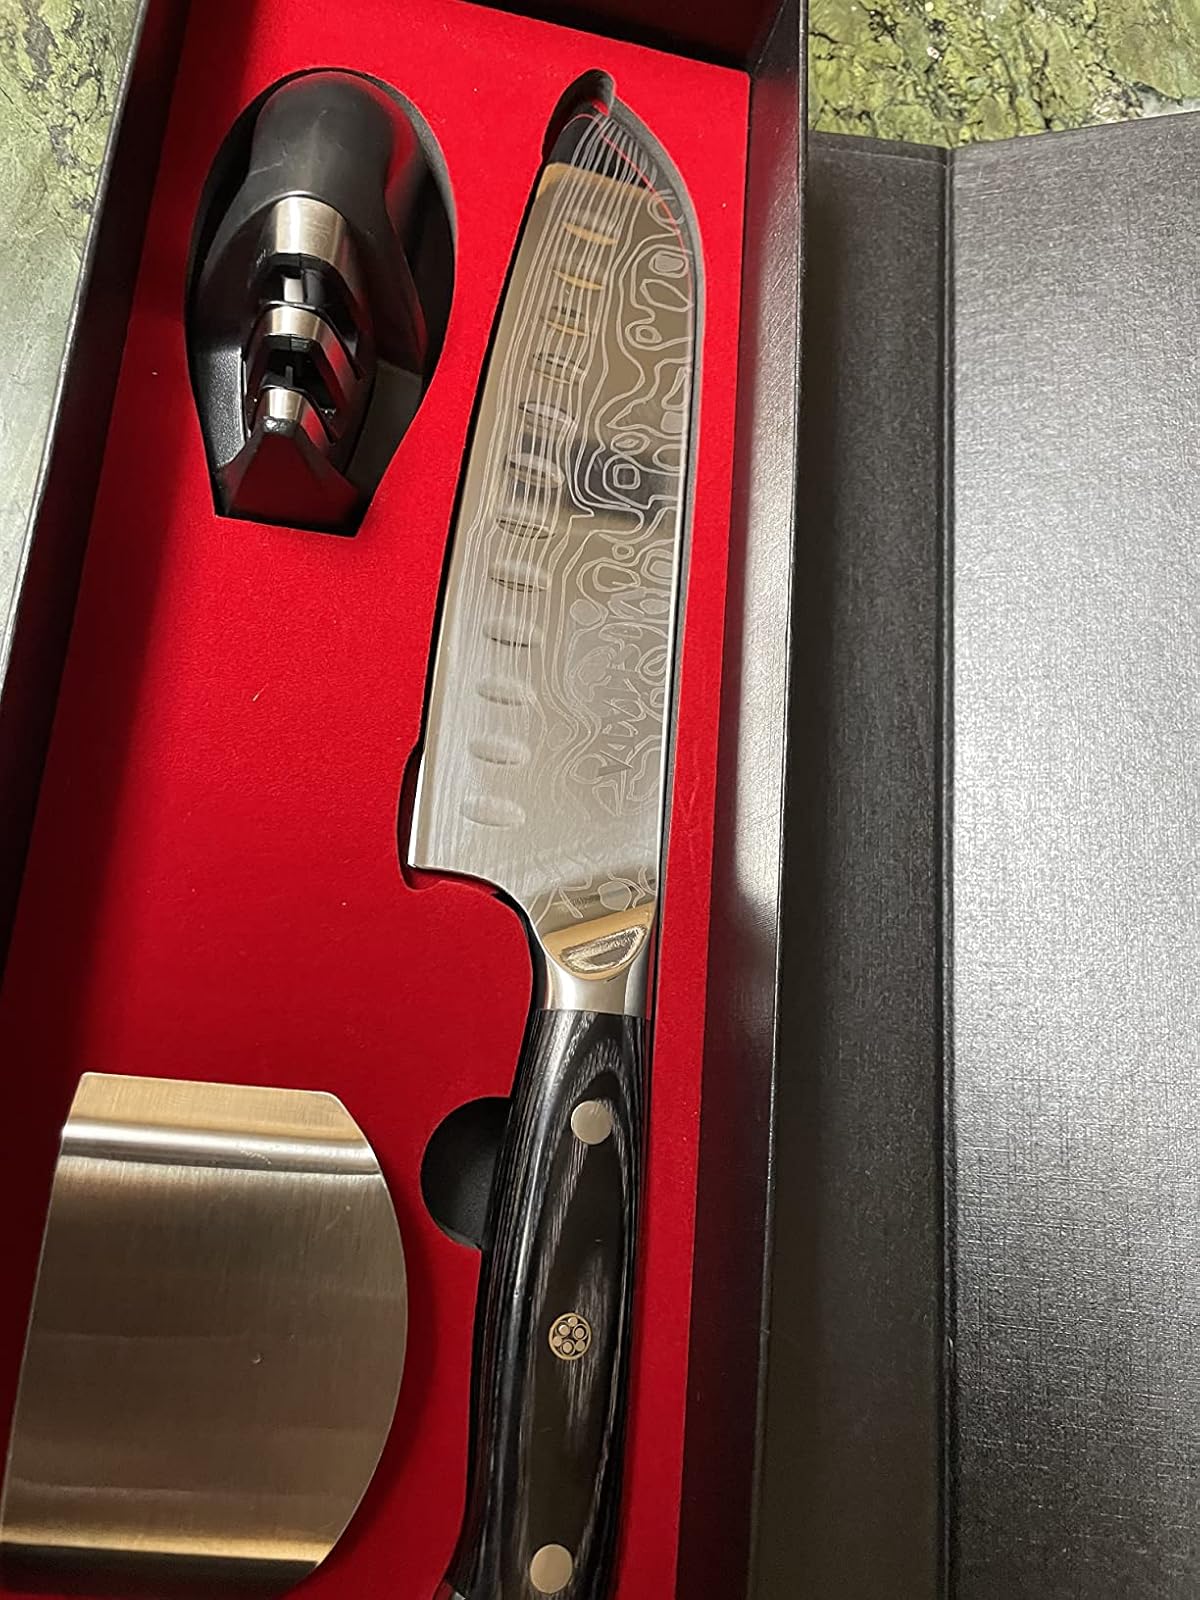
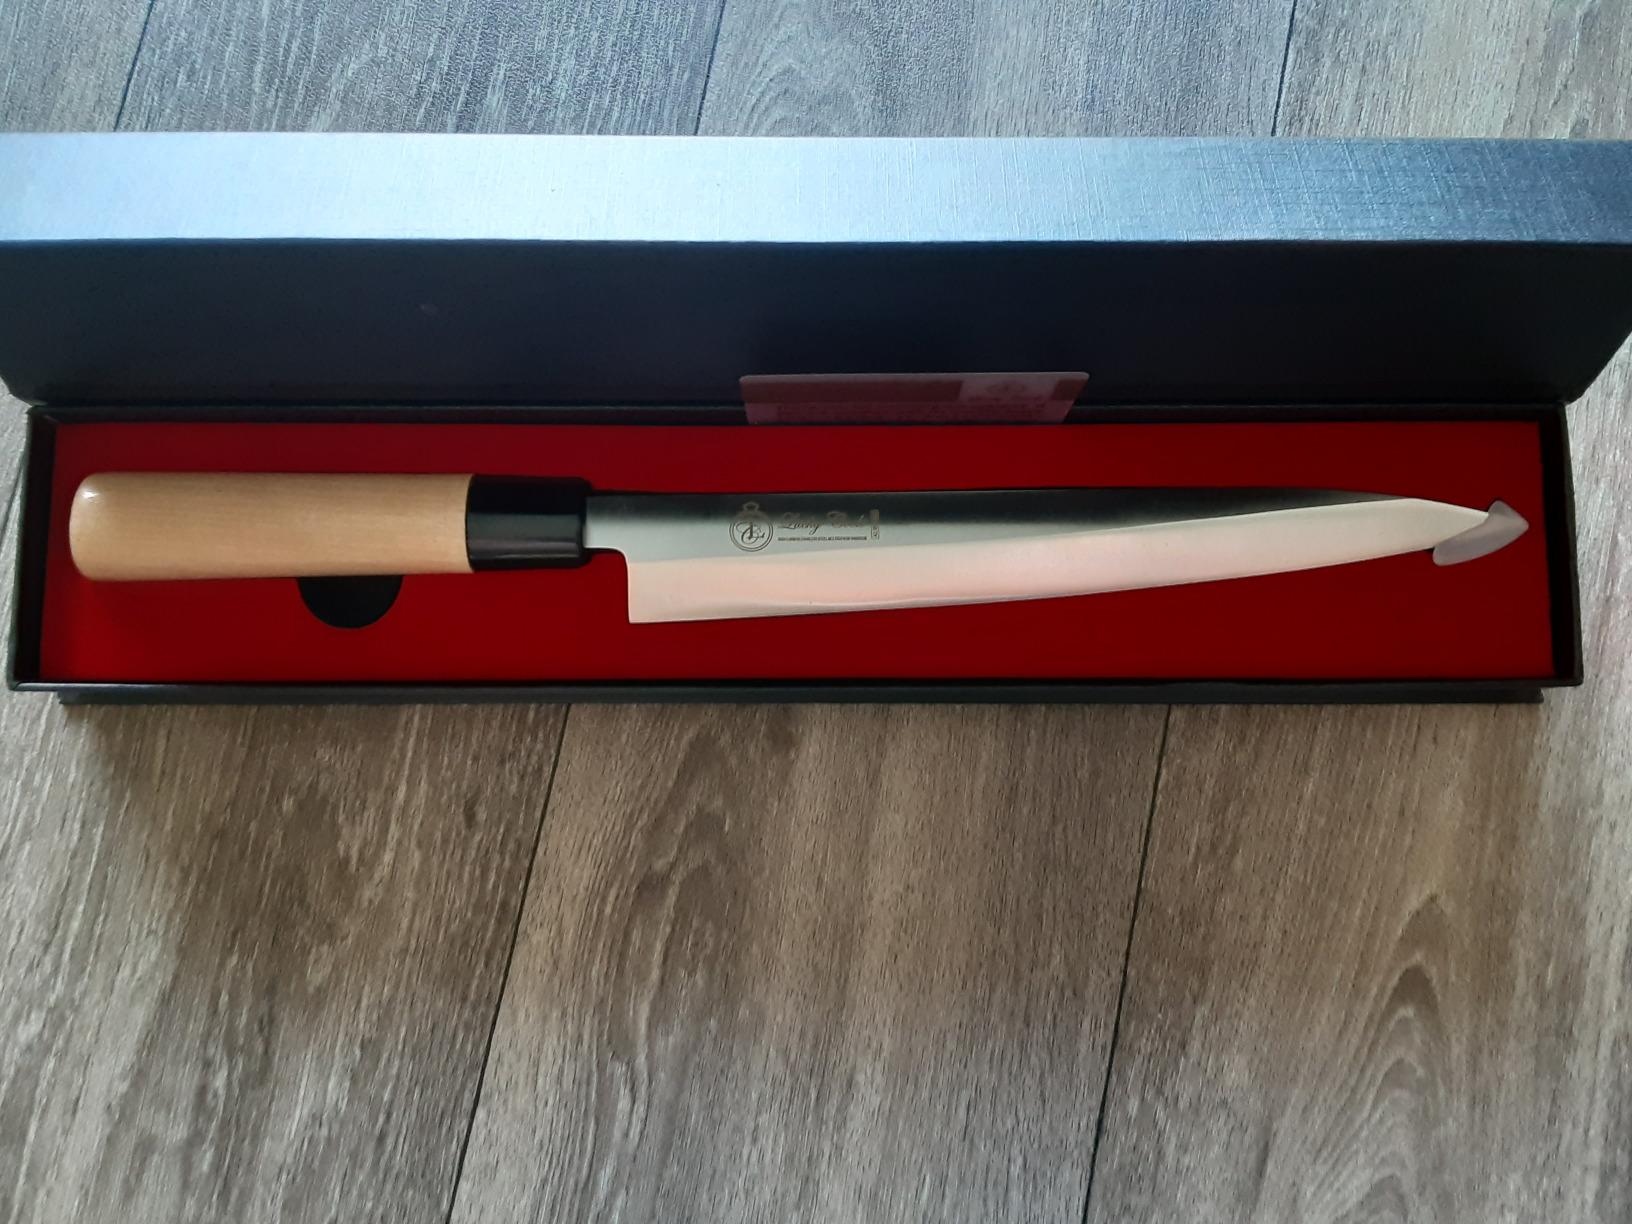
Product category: items_knife
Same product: no